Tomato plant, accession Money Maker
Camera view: tilt-top (135 deg); turntable rotation: 270 degrees
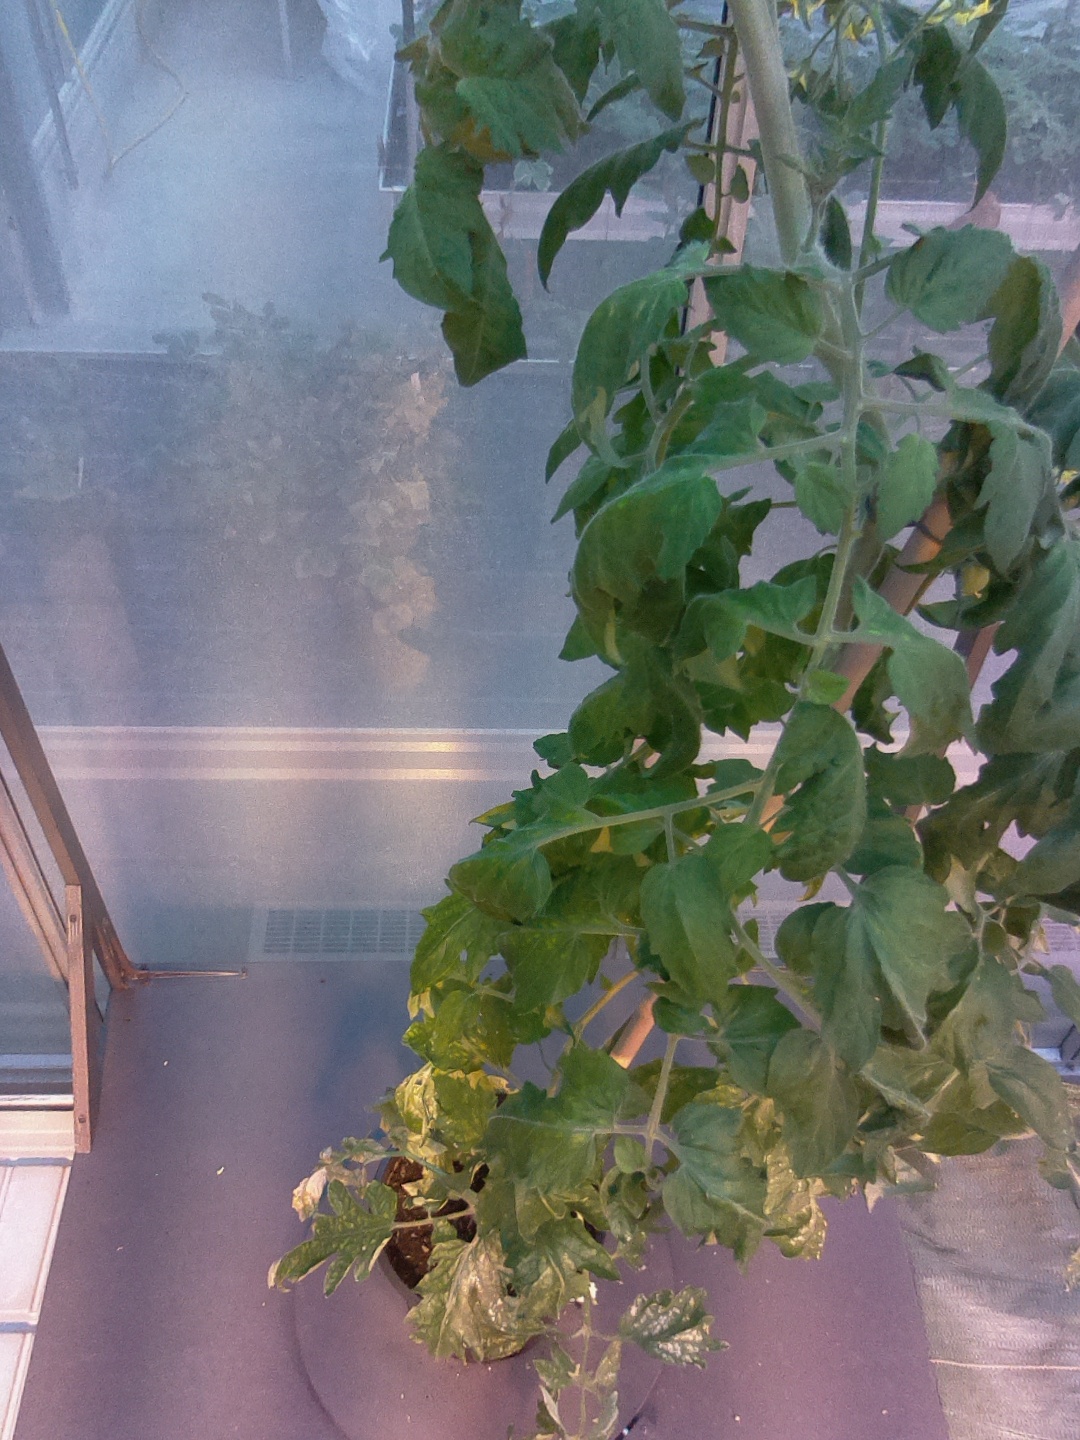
BBCH growth stage 70: Fruits at the main stem or branches visibles